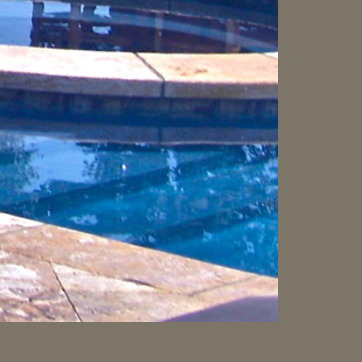
Material: water